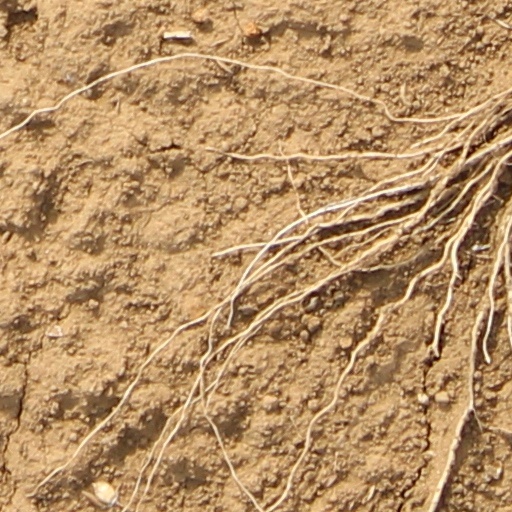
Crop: wheat